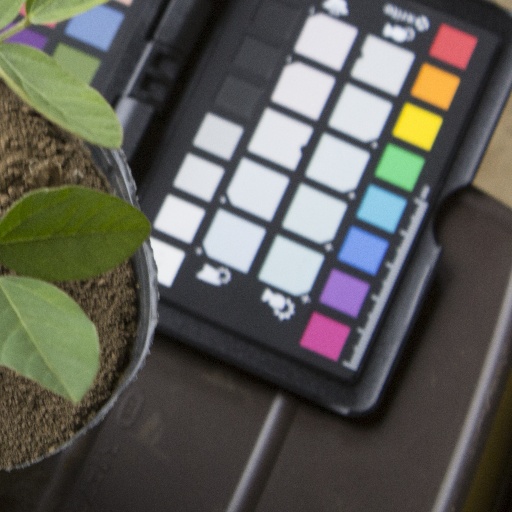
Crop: soybean